Demographics of Nova Scotia

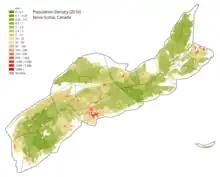
Canada Nova Scotia Density 2016

Nova Scotia (Latin for "New Scotland") is a Canadian province located on the country's southeastern coast. It is the most populous province in Atlantic Canada, and its capital, Halifax, is a major economic centre of the region. Geographically, Nova Scotia is the second smallest province in Canada, with an area of . As of April 2024, it has a population of 1,072,545 people.